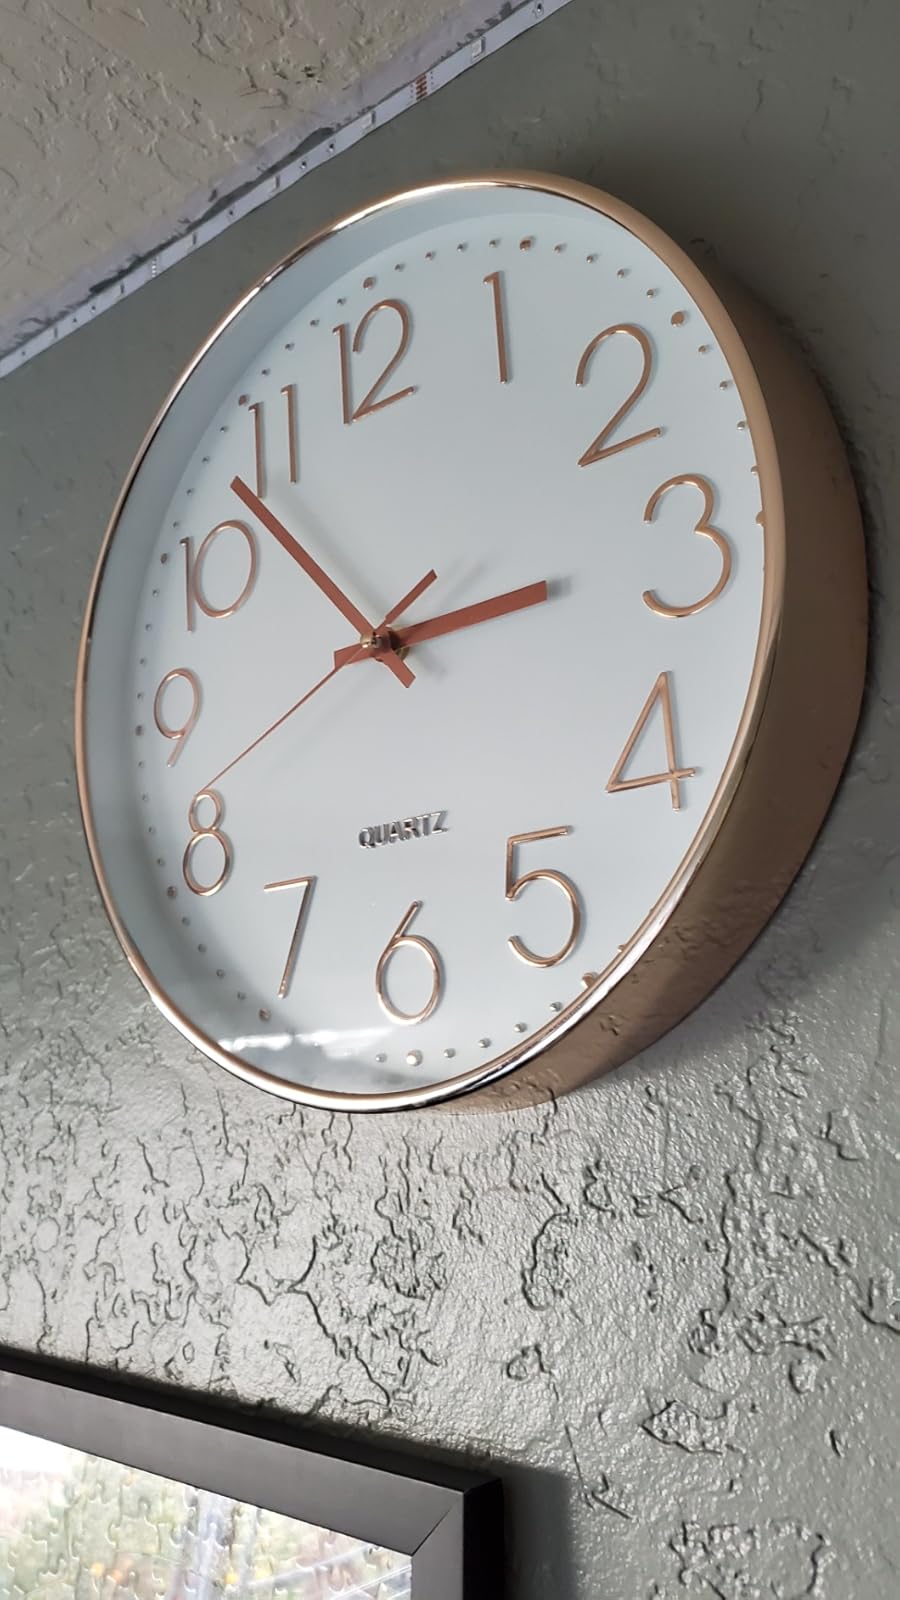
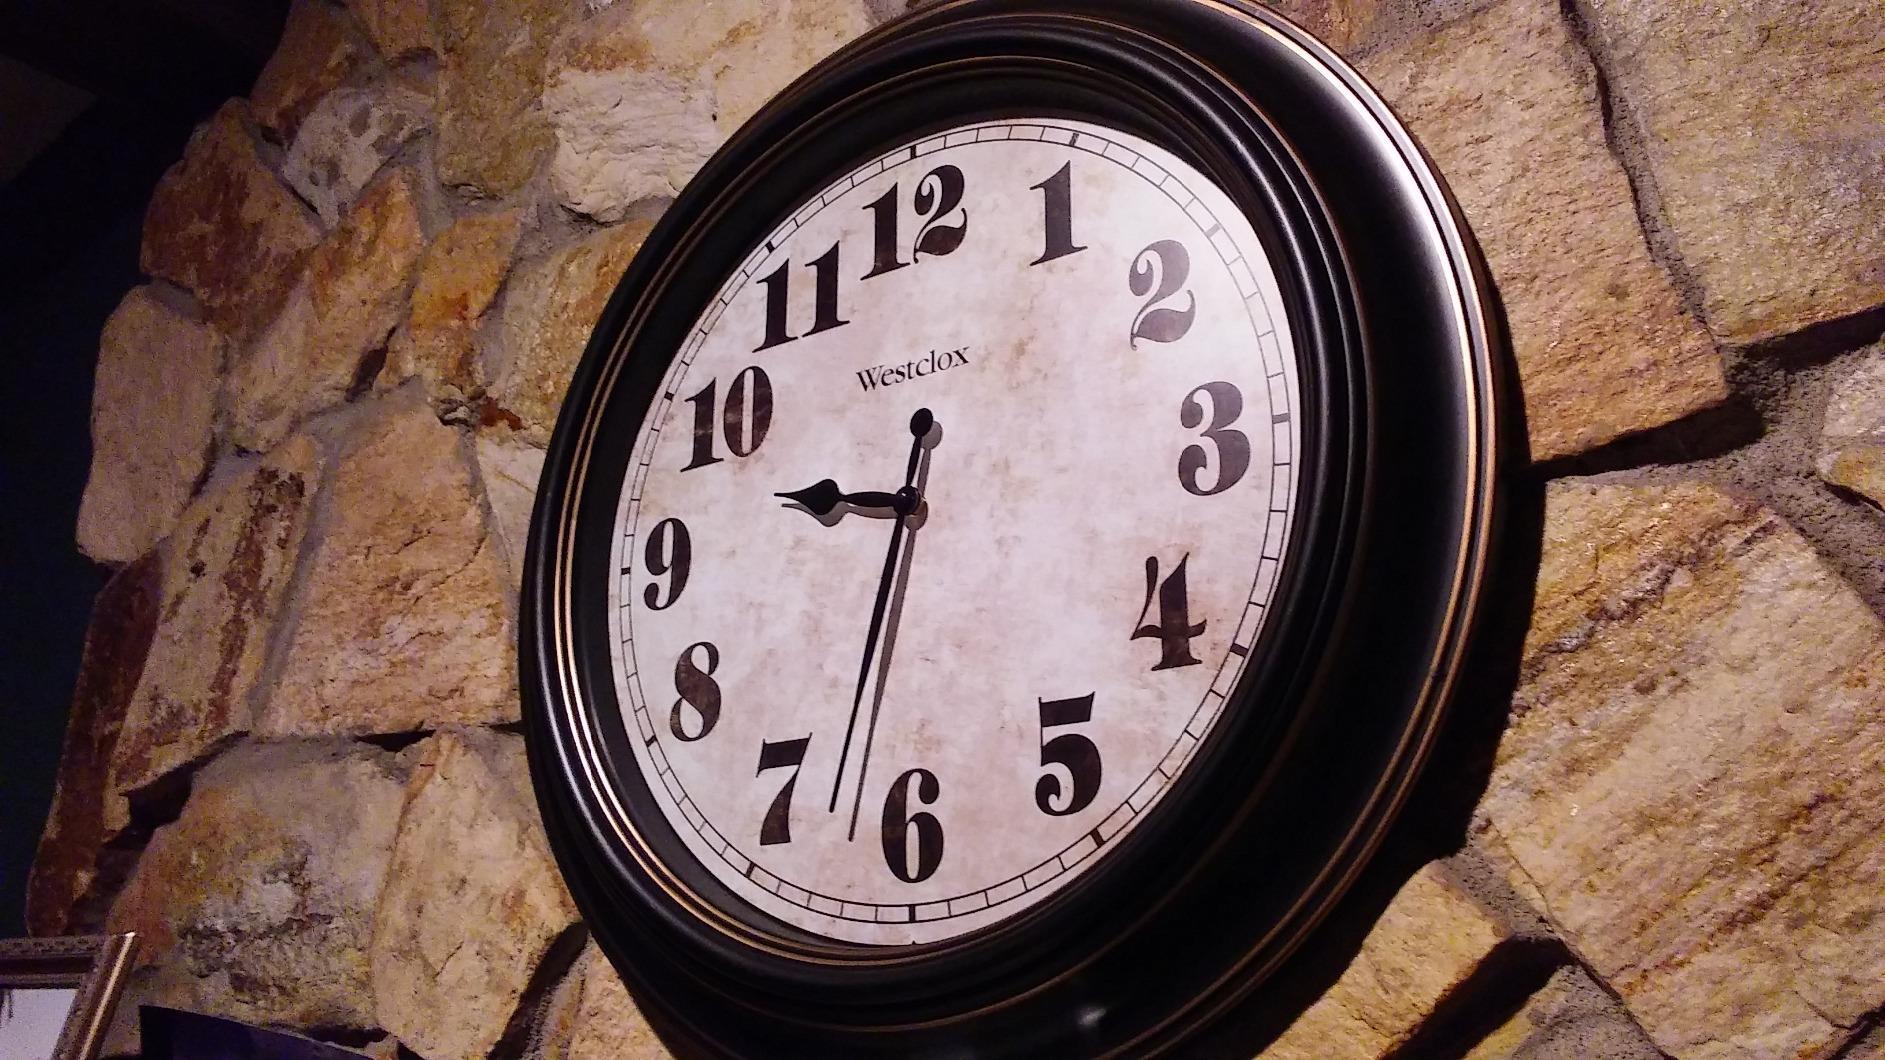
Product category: clock
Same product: no